Ellesse

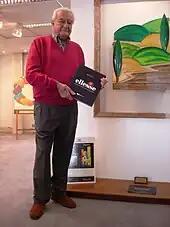
Leonardo Servadio, founder of Ellesse

Ellesse was founded by Leonardo "Mantis" Servadio on 19 June 1959 in Perugia, Umbria, Italy. The name Ellesse derives from Servadio's initials, "L.S.", which are spoken "elle" and "esse" in Italian.